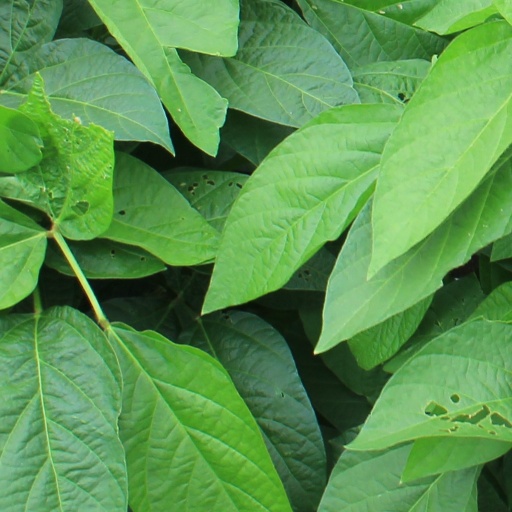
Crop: soybean